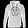
Label: Pullover